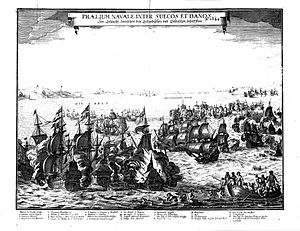
Slaget ved Femern
Slaget ved Femern var et søslag, som var en del af Torstenssonfejden, der fandt sted den 13. oktober 1644 nordvest for øen Femern, der i dag er tysk, i Østersøen. En kombineret svensk flåde, der havde skaffet forstærkning fra chartrede hollandske skibe, vandt en afgørende sejr over den danske flåde, og tog over 1.000 fanger, inklusive søofficeren Corfitz Ulfeldt, Grabov og von Jasmund. Den danske admiral Pros Mund blev dræbt ved slaget.